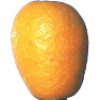
Label: Kumquats 1